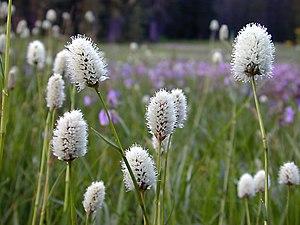
Polygonum bistortoides est une plante vivace du genre Polygonum présente dans les régions montagneuses de l'ouest de l'Amérique du Nord au Canada et aux États-Unis.